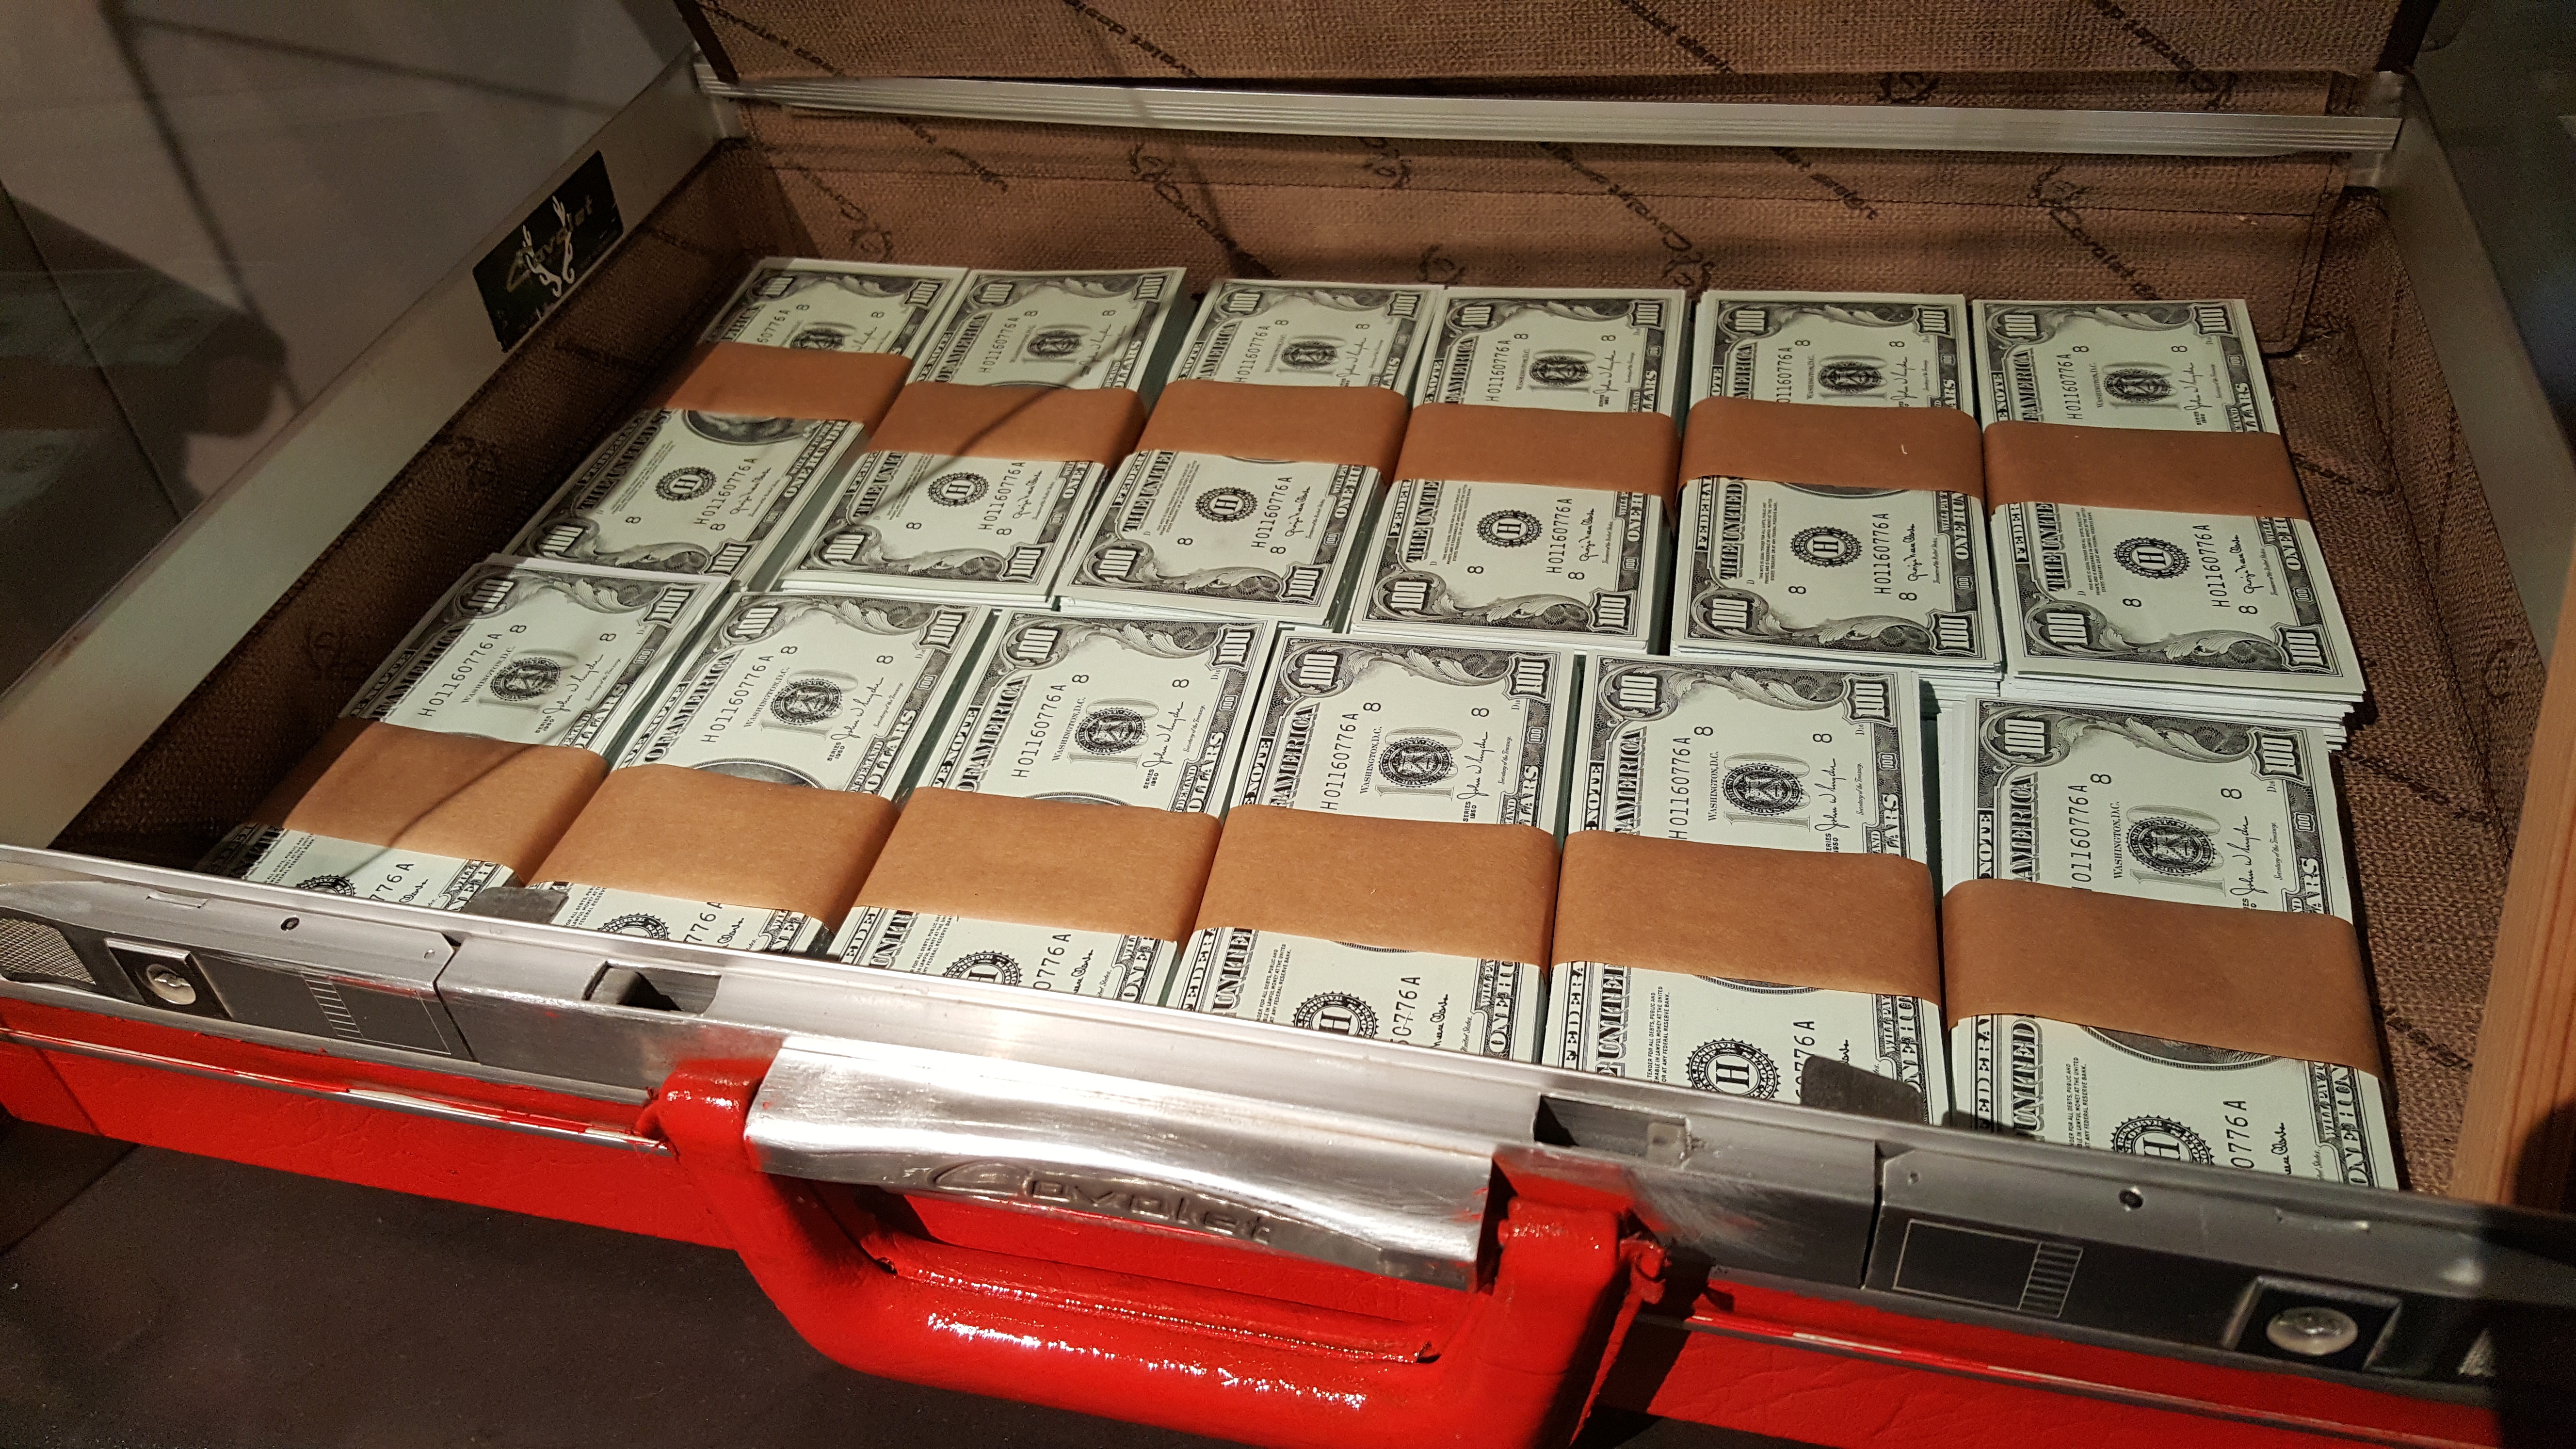
wood, trunk, money, art, rich, scale model, automotive exterior